Jin Kazama

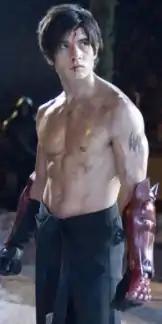
Jon Foo as Jin in the live-action film "Tekken"

Jin's first appearance is in "Tekken 3", where he is introduced as a teenager "claiming to be Heihachi's grandson" as a result of being Jun Kazama and Kazuya Mishima's child. Following her mother's death at the hands of Ogre, Jin trains with Heihachi. Jin defeats True Ogre in Heihachi's tournament only to be betrayed and killed by his relative. However, Jin is revived when his body mutates into a devil, taking down his grandfather and escapes. "Tekken 4" explores how Jin has fallen into a pit of self-hatred, despising everything related to the Mishimas. Learning a new karate style for two years, Jin enters another tournament to confront Kazuya and Heihachi. After his Devil form awakens, Jin tries to kill Heihachi, but spares him after remembering his mother and abandons the area.